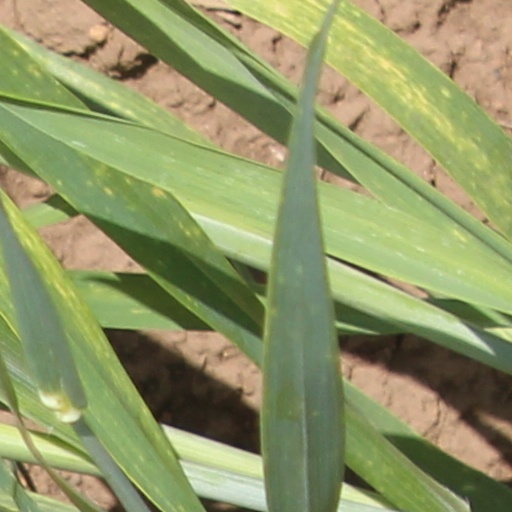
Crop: wheat